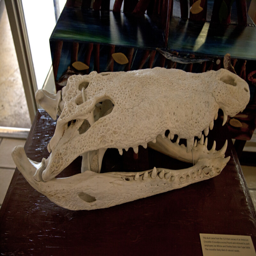
skull of biological species on display